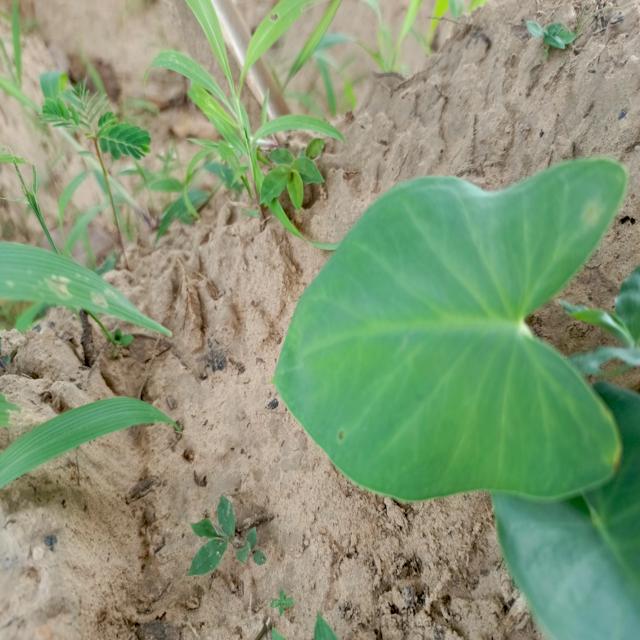
Label: Healthy